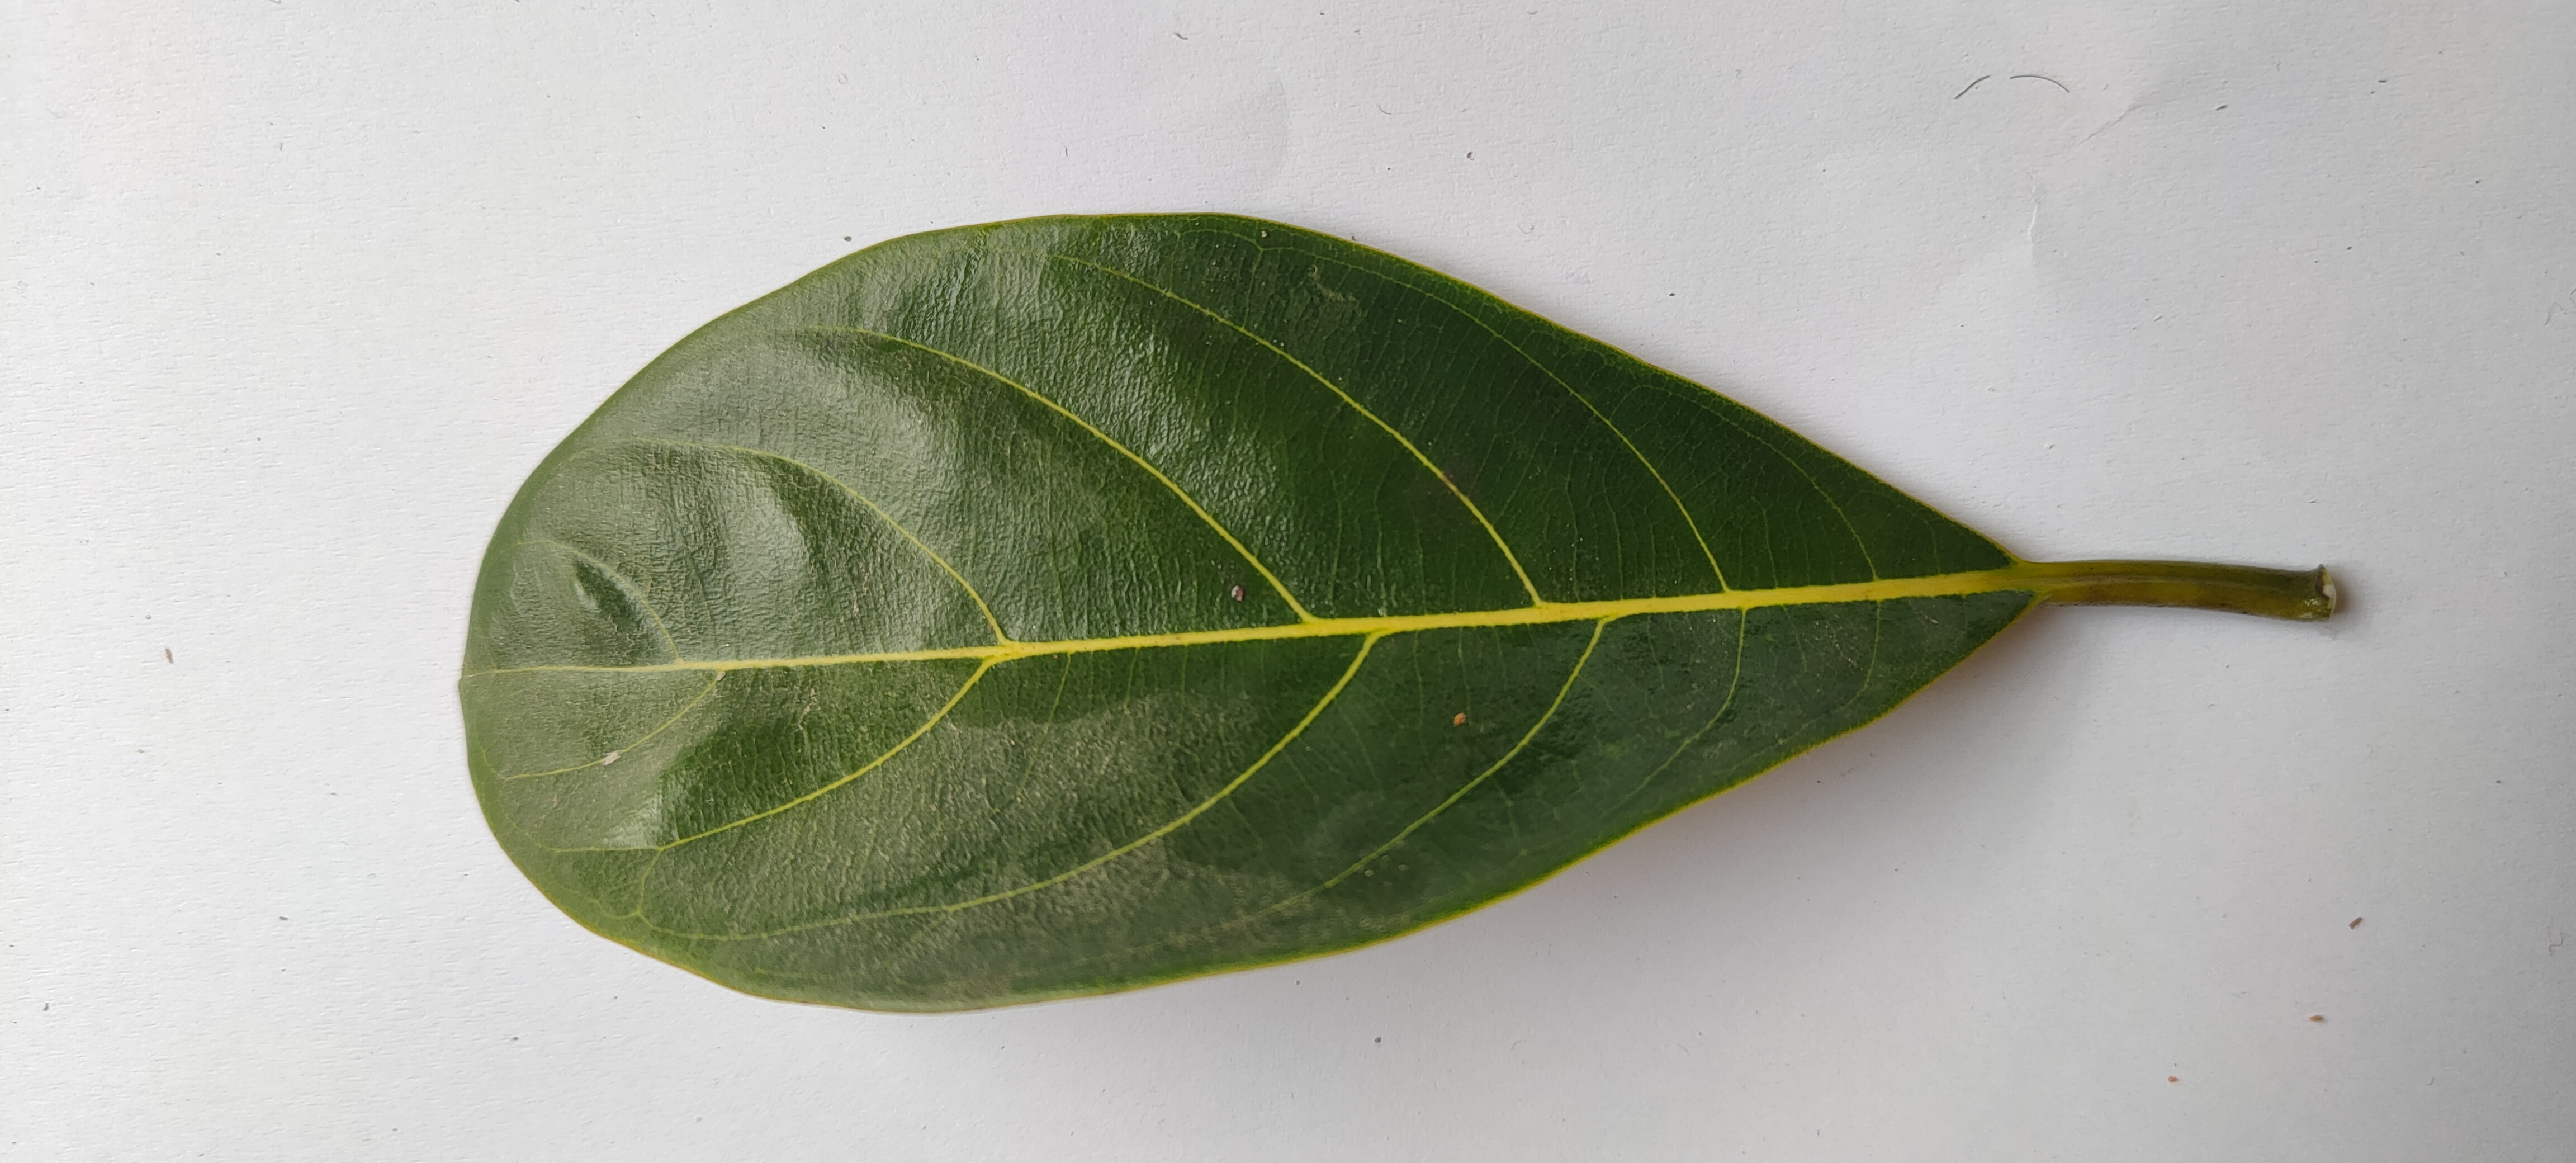
Leaf variety: Jackfruit